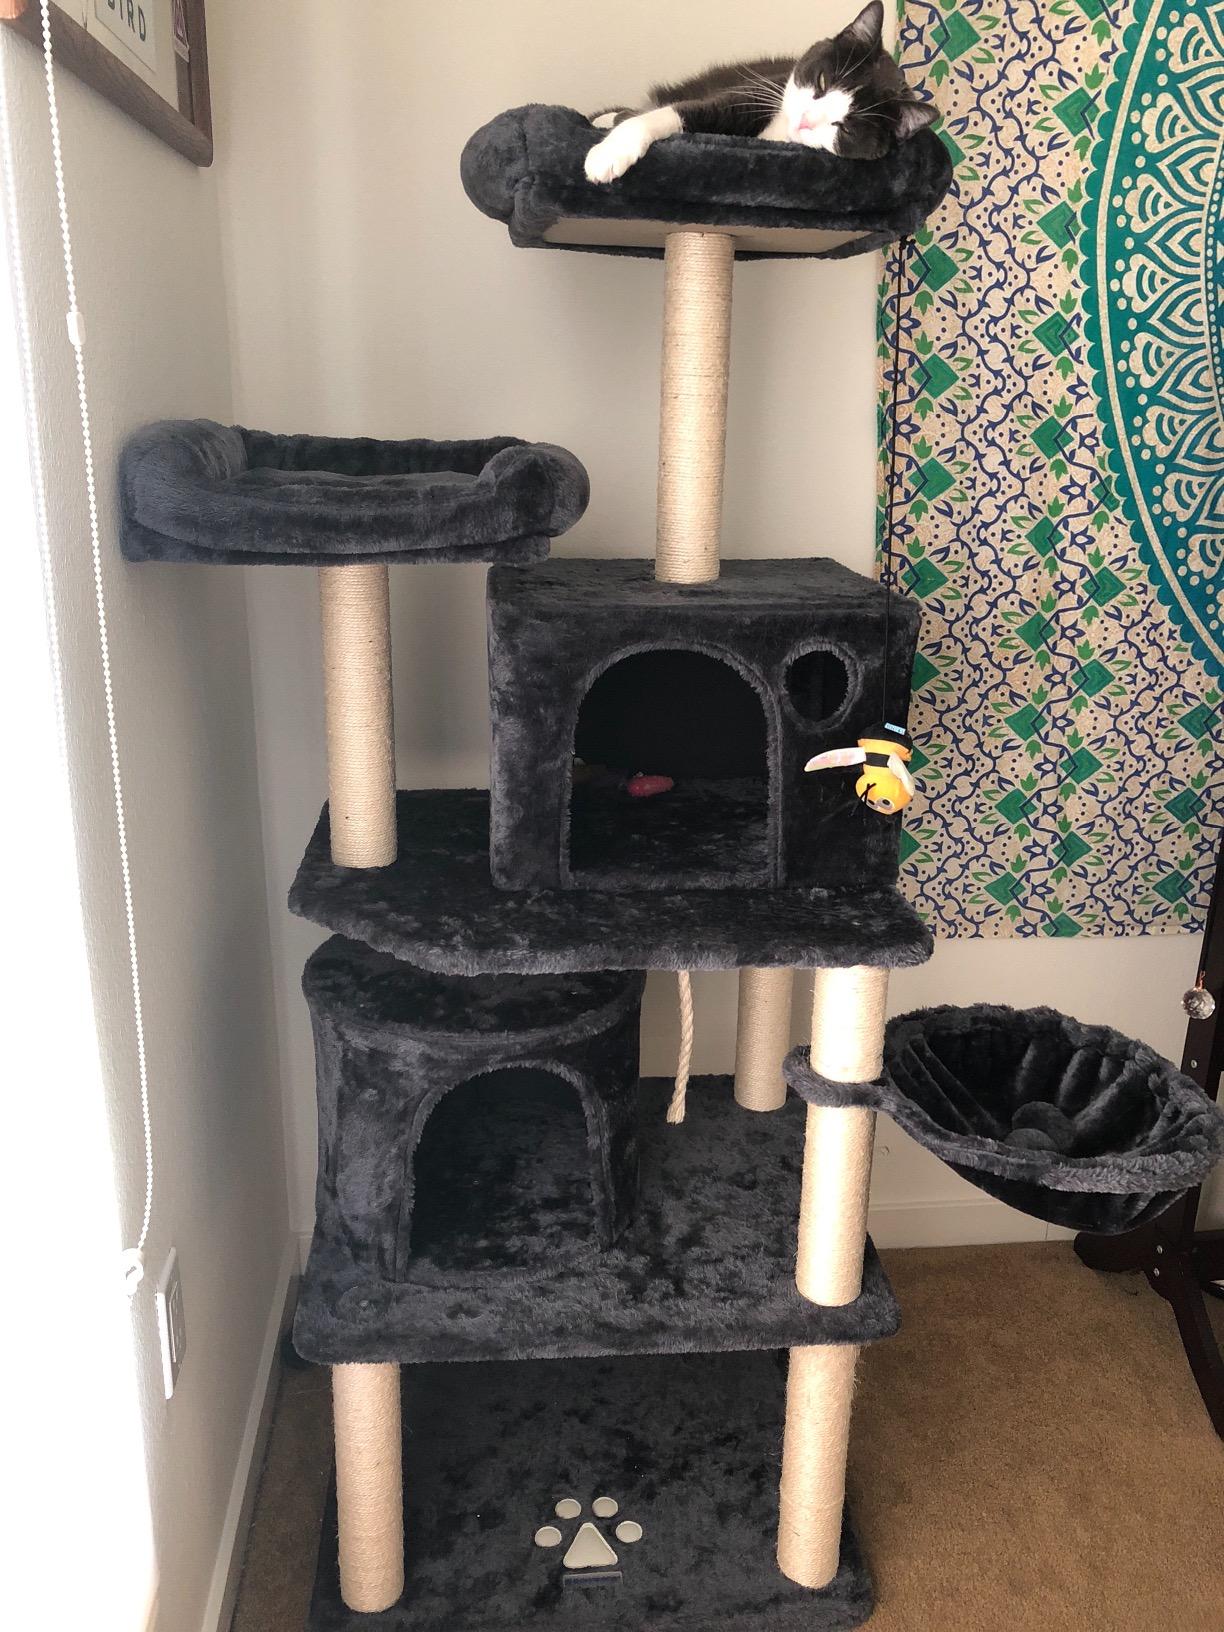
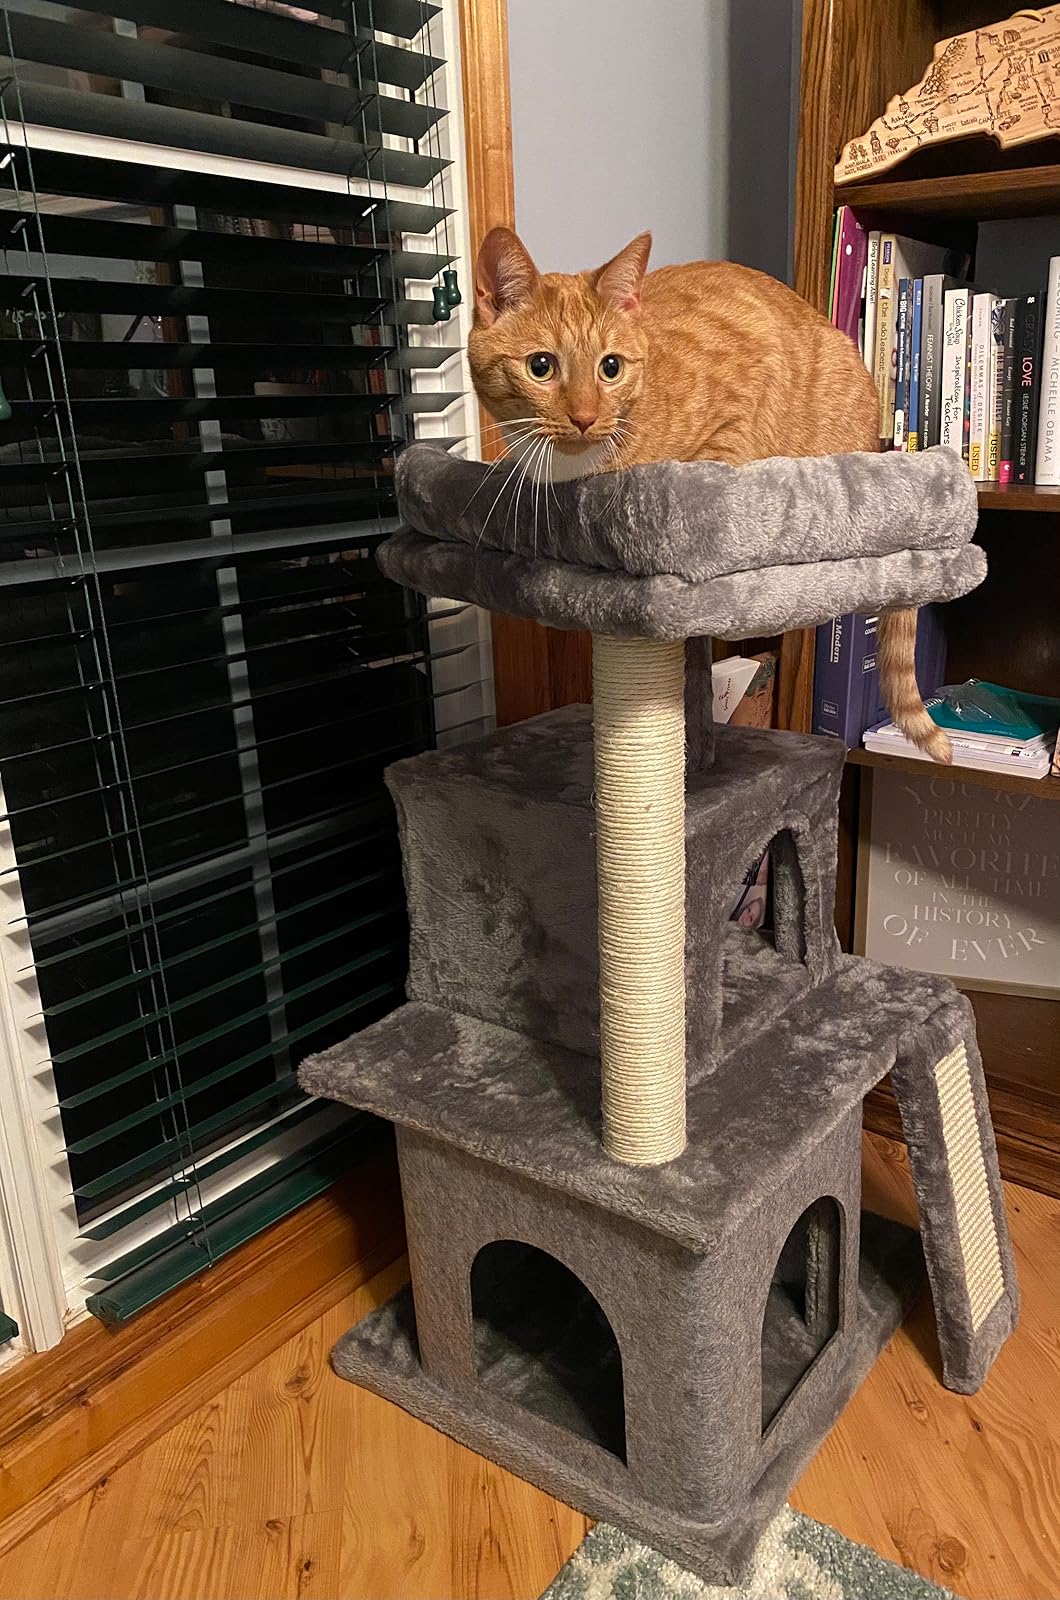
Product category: items_cat tree
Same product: no